Calfkiller Brewing Company

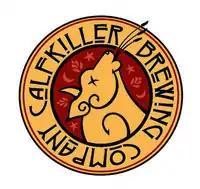

Calfkiller Brewing Company is a brewery in Sparta, Tennessee, US.